Sculpture Park Engelbrecht

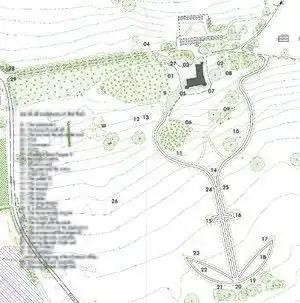
Map of the park

List of sculptures in the park with catalogue reference, original work and its date, date of arrival each sculpture in Fougis, dimensions (height, width, thickness & weight) and finishing